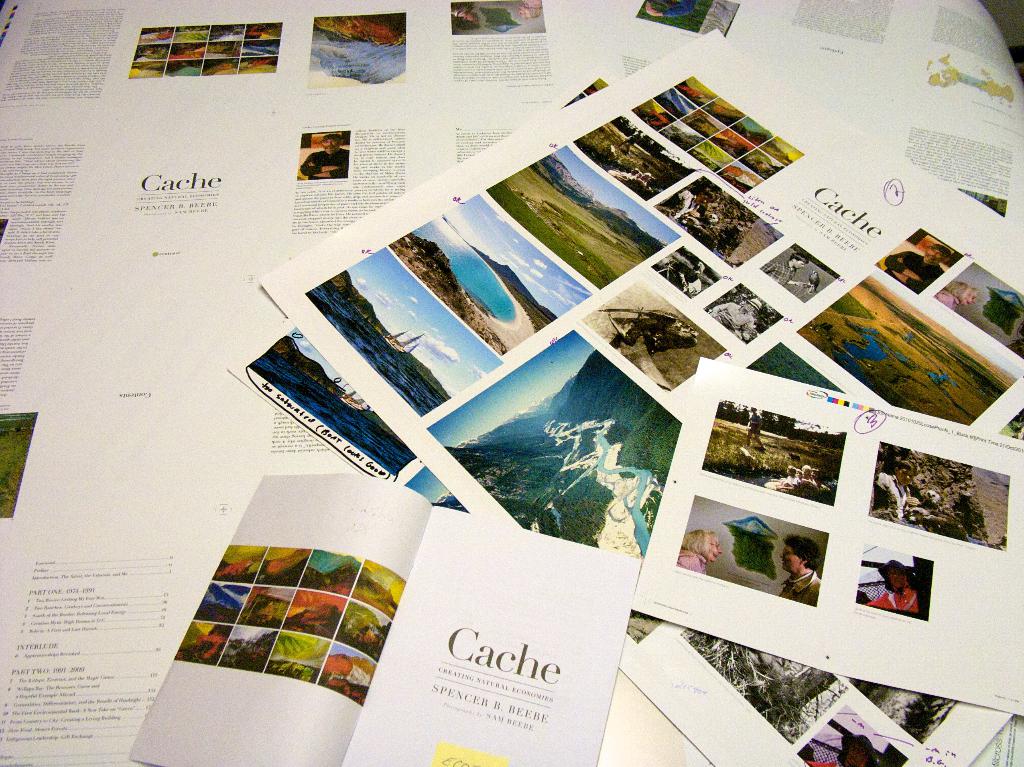
Label: others